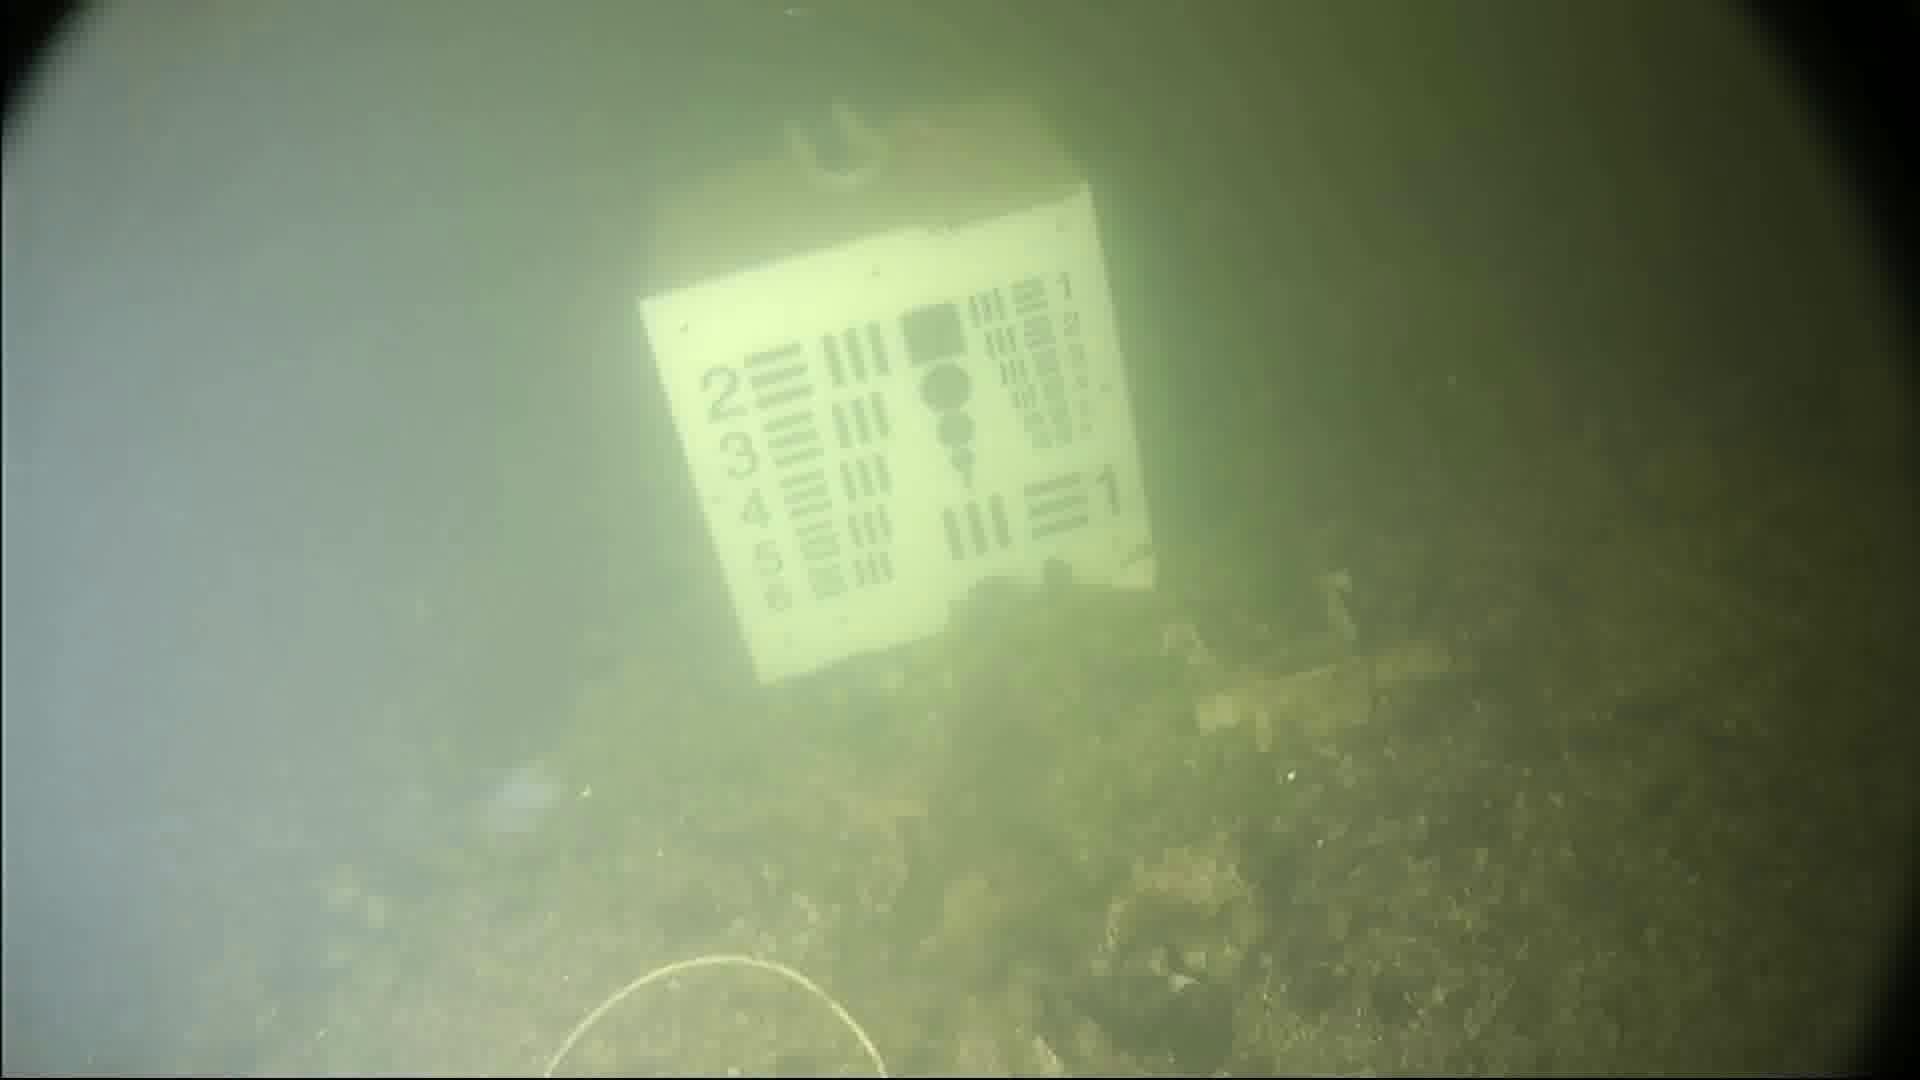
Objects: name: starfish
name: jellyfish